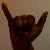
The image shows a hand gesture representing the letter 'Y' in Indian Sign Language.